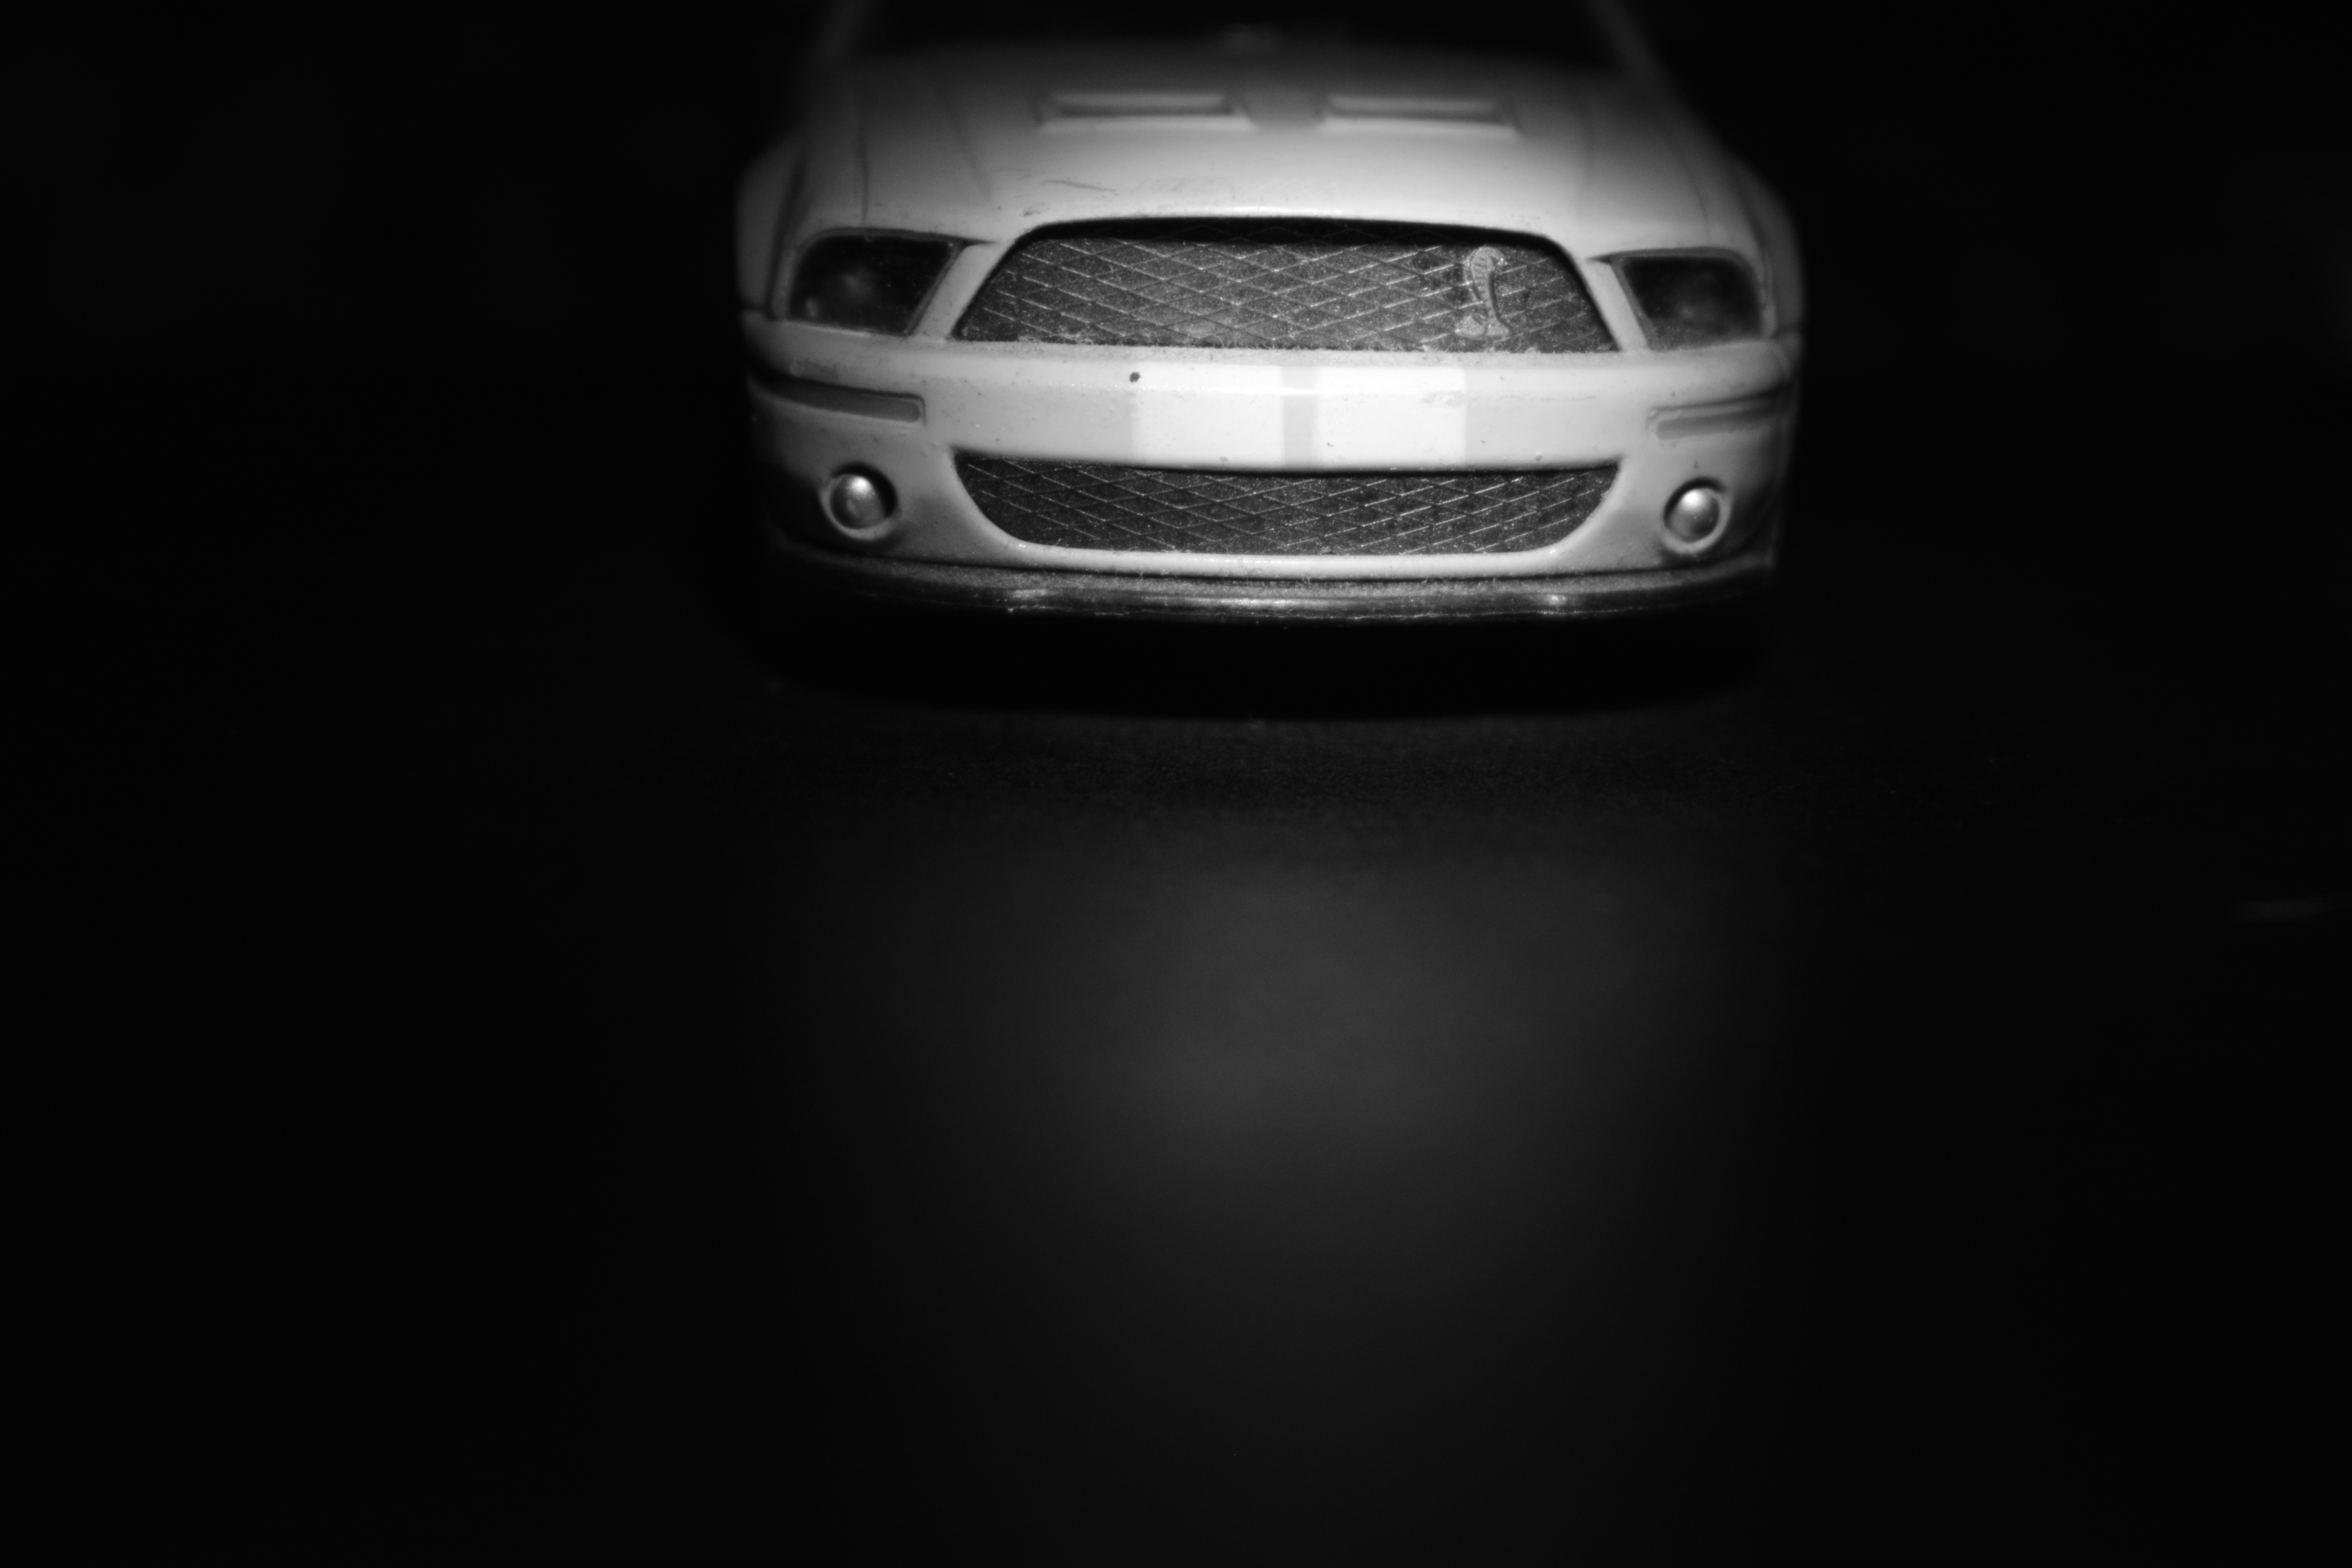
low key, Mustang Toy, car, black, motor vehicle, black and white, automotive design, automotive lighting, mode of transport, bumper, automotive exterior, vehicle, grille, light, photography, monochrome photography, headlamp, computer wallpaper, vehicle registration plate, hood, reflection, performance car, monochrome, wheel, city car, auto part, full size car, automotive wheel system, luxury vehicle, brand, compact car, sports car